The Compleat Fantasist

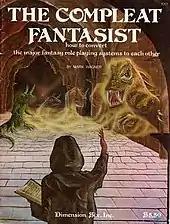

"The Compleat Fantasist" is a play aid which provides guidelines on how to convert characters from each of the major fantasy role-playing game systems of the day to each other, including "Advanced Dungeons & Dragons", "RuneQuest", "Tunnels & Trolls", and "Arduin Grimoire".